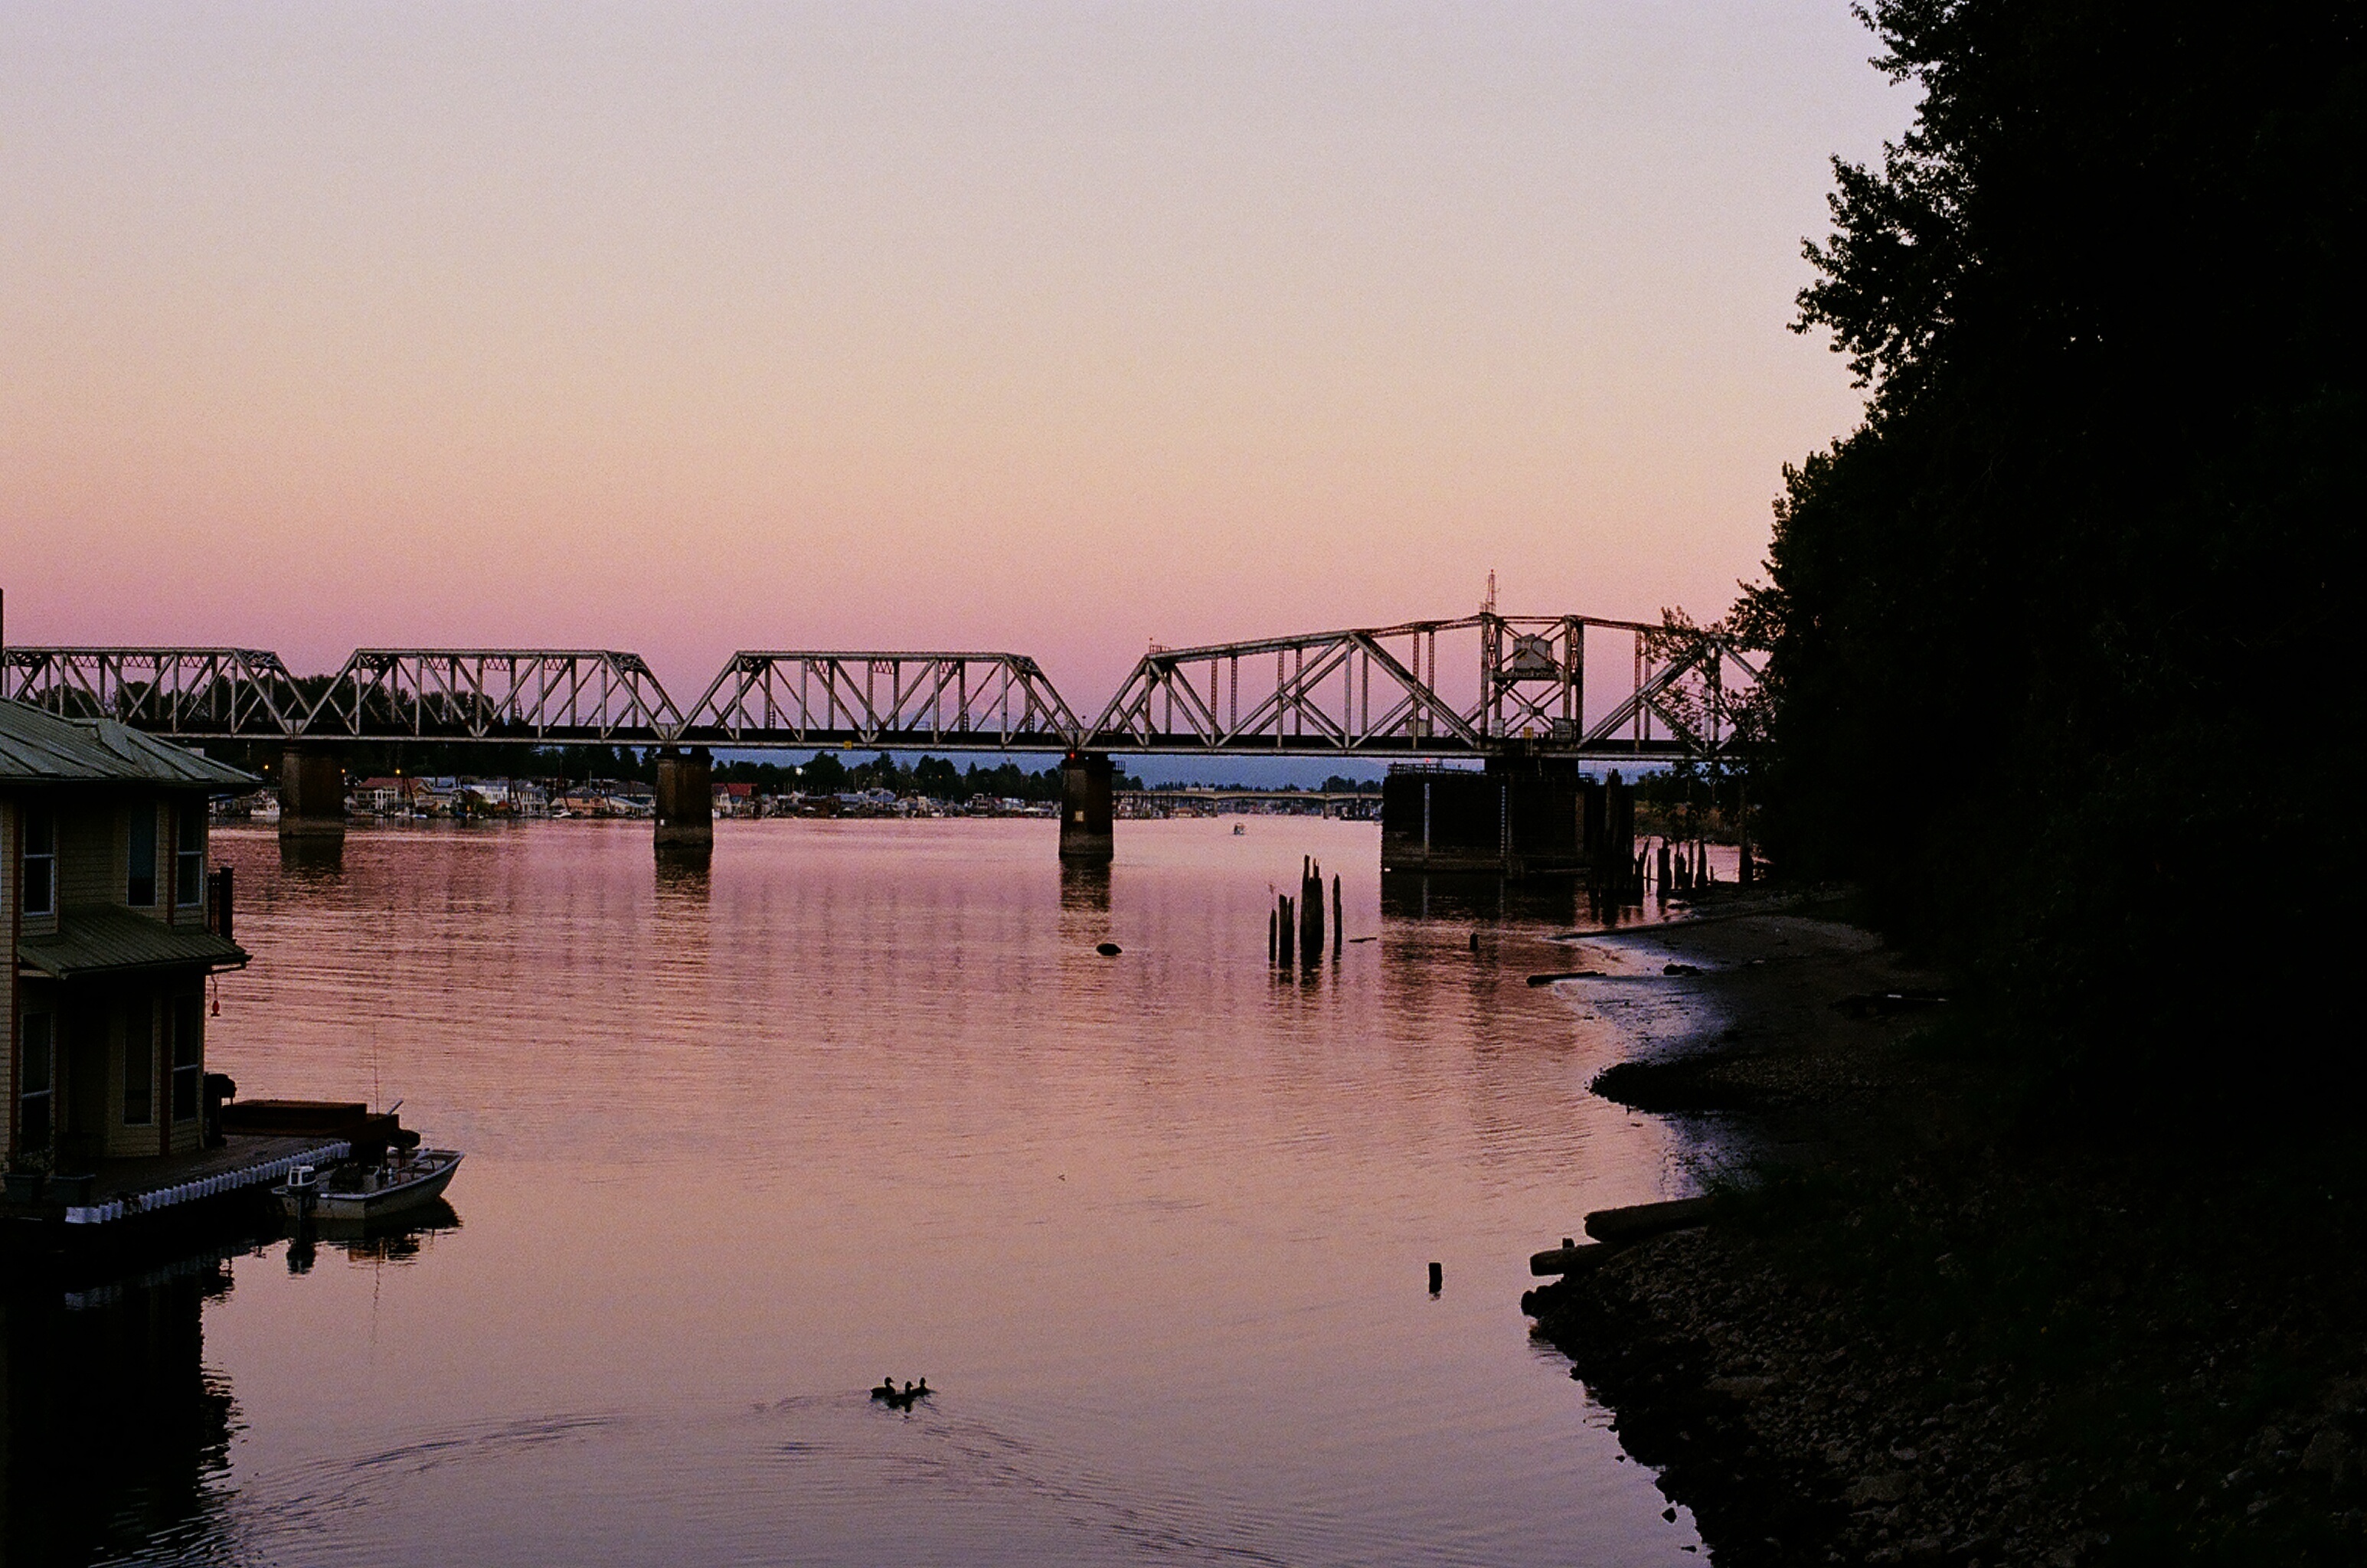
water, sunrise, sunset, bridge, morning, dawn, river, dusk, evening, reflection, waterway, nonbuilding structure